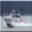
Label: ship